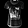
Label: T - shirt / top